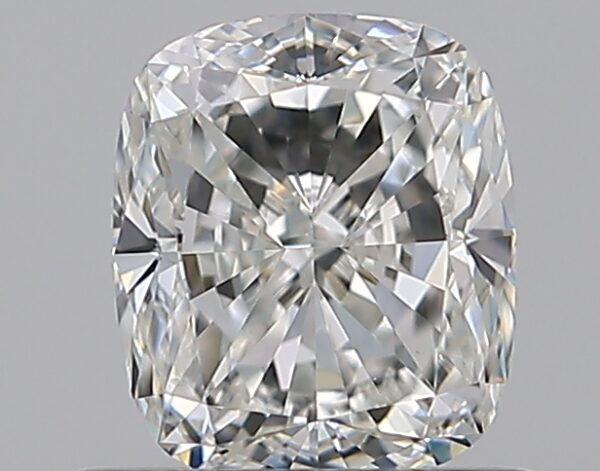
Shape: cushion
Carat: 0.8
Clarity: VVS1
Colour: H
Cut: EX
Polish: VG
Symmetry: EX
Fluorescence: F
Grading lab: GIA
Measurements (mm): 5.6 x 4.77 x 3.27